Sayed Rahman Hashemi

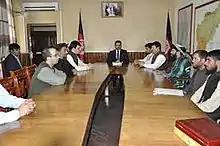

Sayed Rahman Hashemi (رحمان هاشمى) is an Afghan politician. He serves as the chairman of Kabul's Provincial Council since 2014.